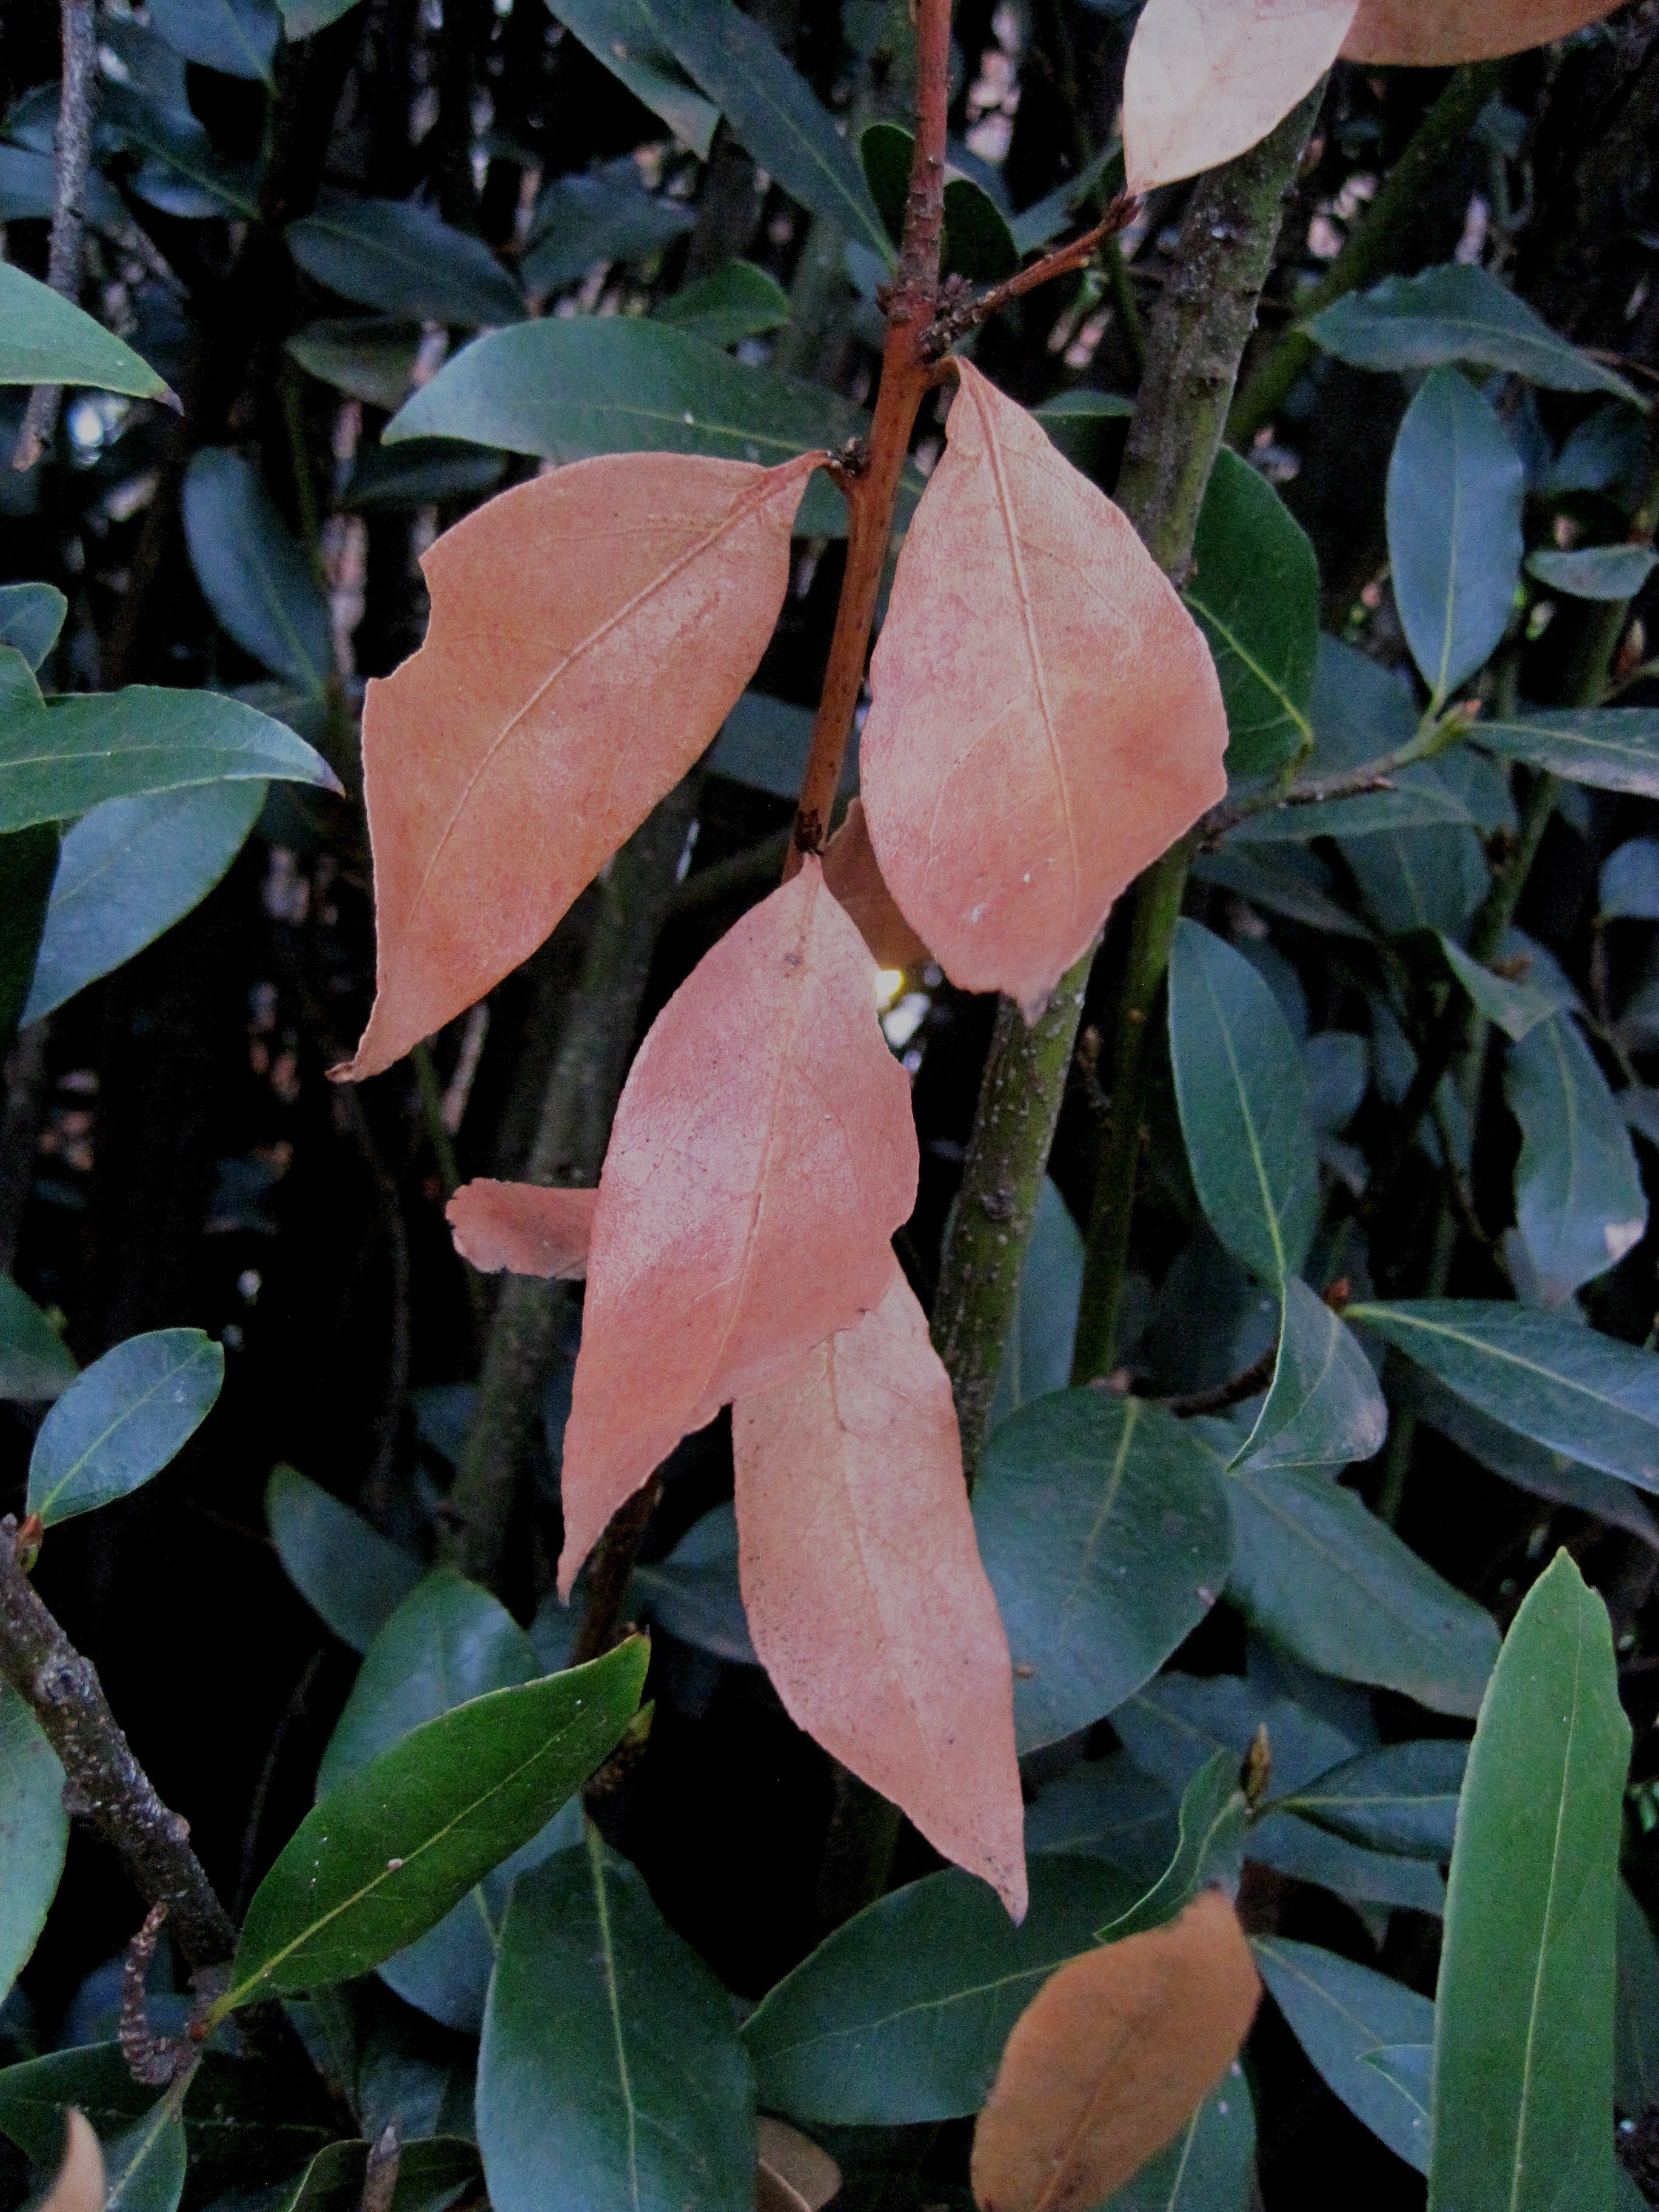
tree, plant, leaf, flower, herb, brown, botany, garden, dead, flora, leaves, shrub, flowering plant, land plant, bay tree